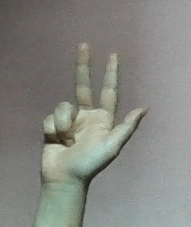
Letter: al